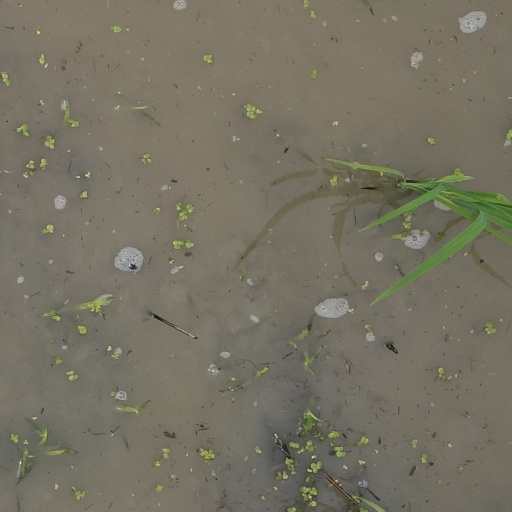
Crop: rice